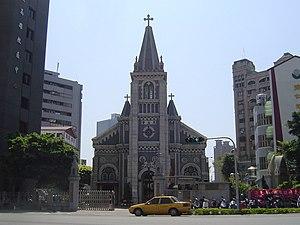
Le développement du christianisme à Taïwan est fortement lié à la colonisation de l'Extrême-Orient par l'Europe. Les expéditions militaires et commerciales venues des Provinces-Unies protestante et d'Espagne catholique furent souvent accompagnées de missionnaires venus évangéliser les habitants de l'île.